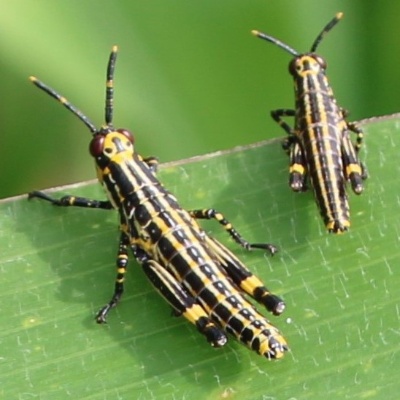
Crop: Maize
Condition: grasshoper